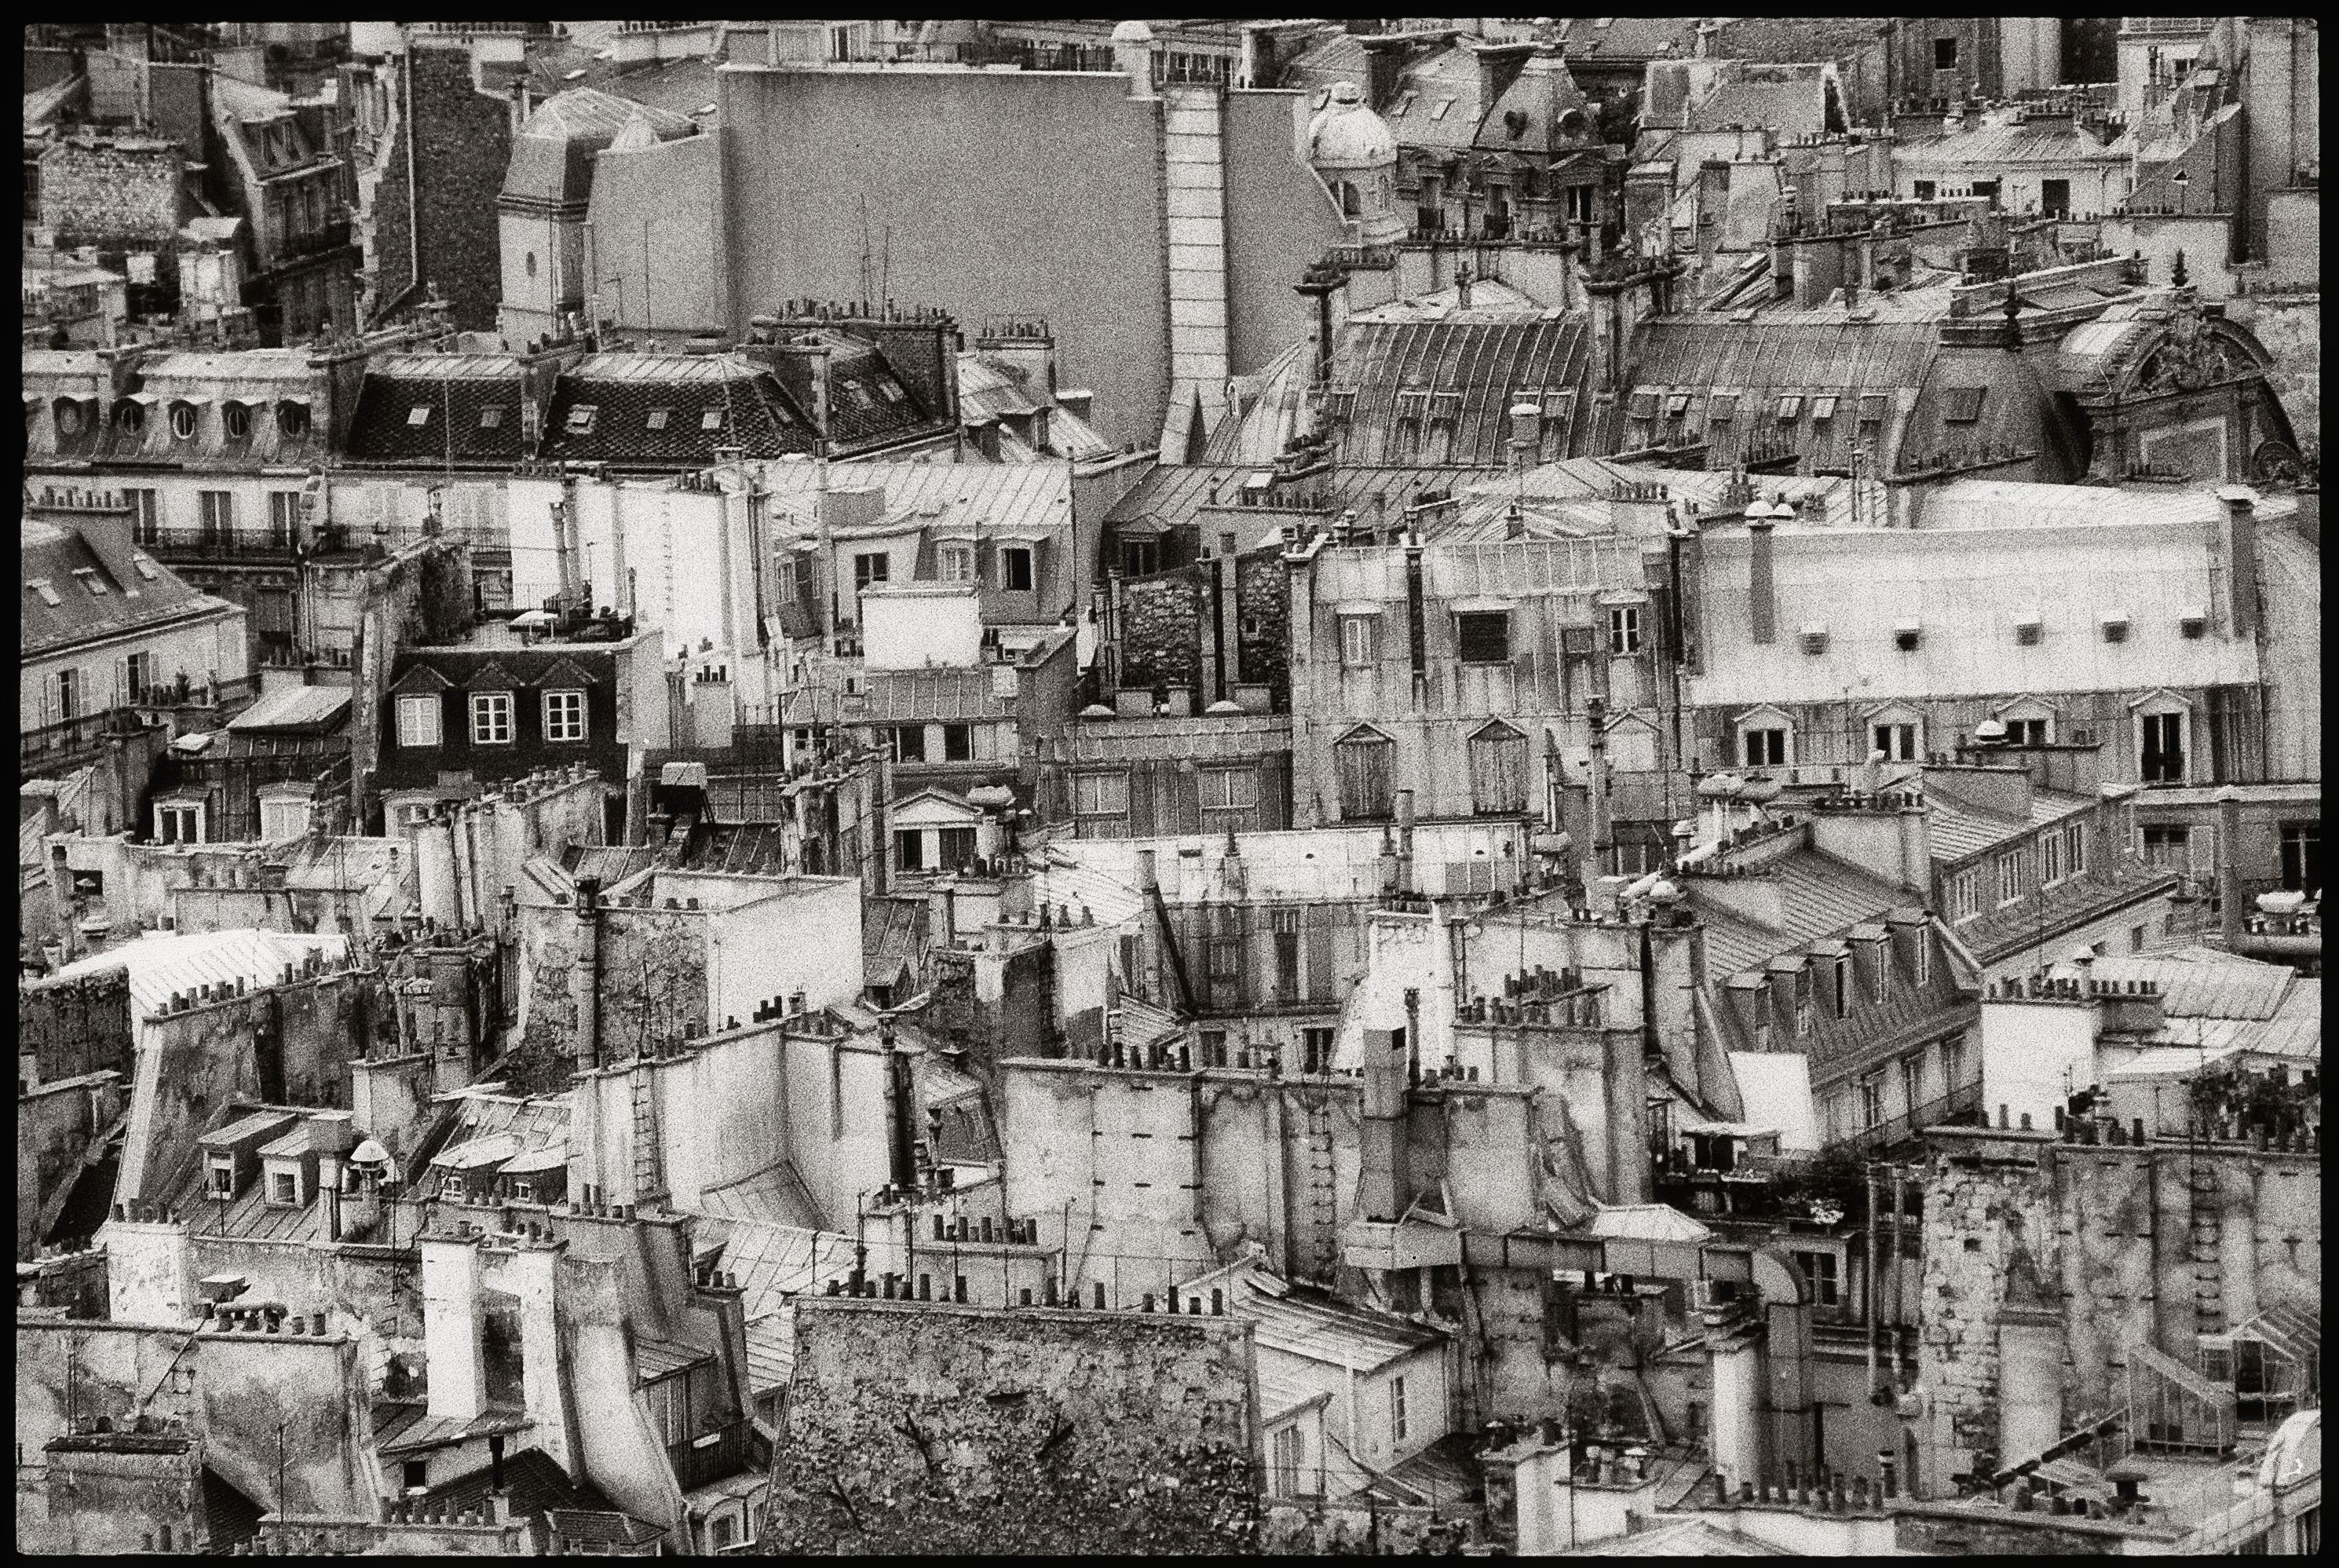
silhouette, black and white, roof, old, city, paris, france, factory, black, monochrome, brick, old town, drawing, homes, roofs, sacre coeur, house roof, black and white photo, 1985, monochrome photography, ancient history